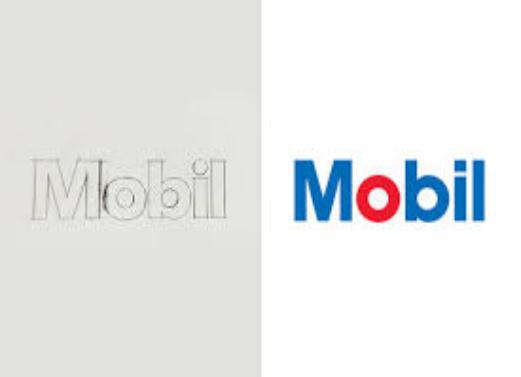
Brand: mobil
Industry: Necessities